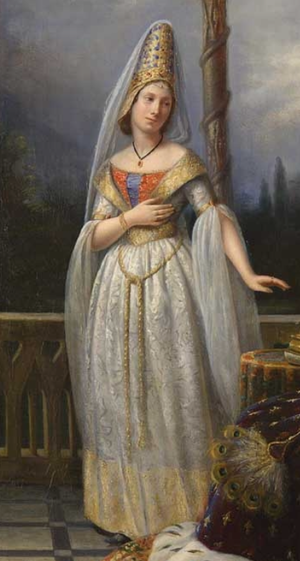
Odette de Champdivers, dite la « Petite Reine », est une maîtresse de Charles VI, roi de France. Elle est la mère de leur fille Marguerite, qui sera légitimée après la mort de Charles VI.